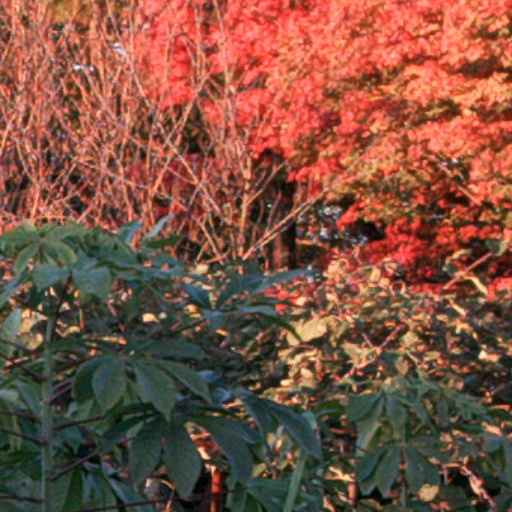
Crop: cassava